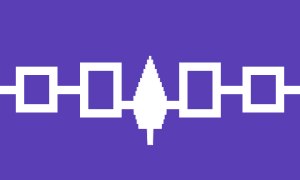
Irokeserføderationen
Flaget af Irokeserføderationen.
Irokeserføderationen er én af de oprindelige folkegrupper i Nordamerika. De levede i den vestlige del af staten New York, da europæerne begyndte at kolonisere landet. I dag har de områder i Ontario, Quebec og New York.